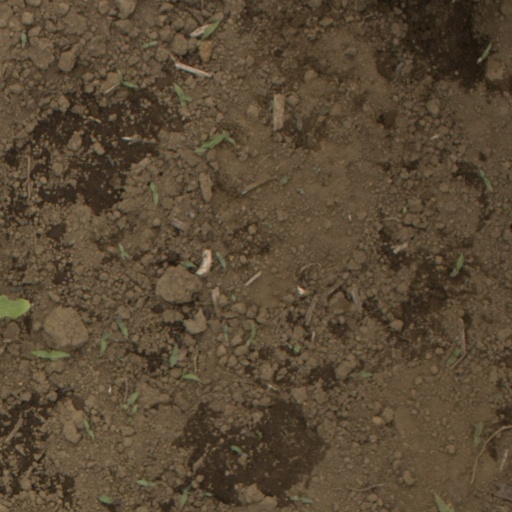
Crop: Jerusalem artichoke